The Liverpool Roadrunners

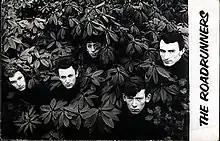

The Roadrunners were an English band that emerged from the burgeoning music scene in 1960s Liverpool. (They were billed either as The Roadrunners or as The Road Runners. The word "Liverpool" has been added to distinguish them from other bands who subsequently used the name.)